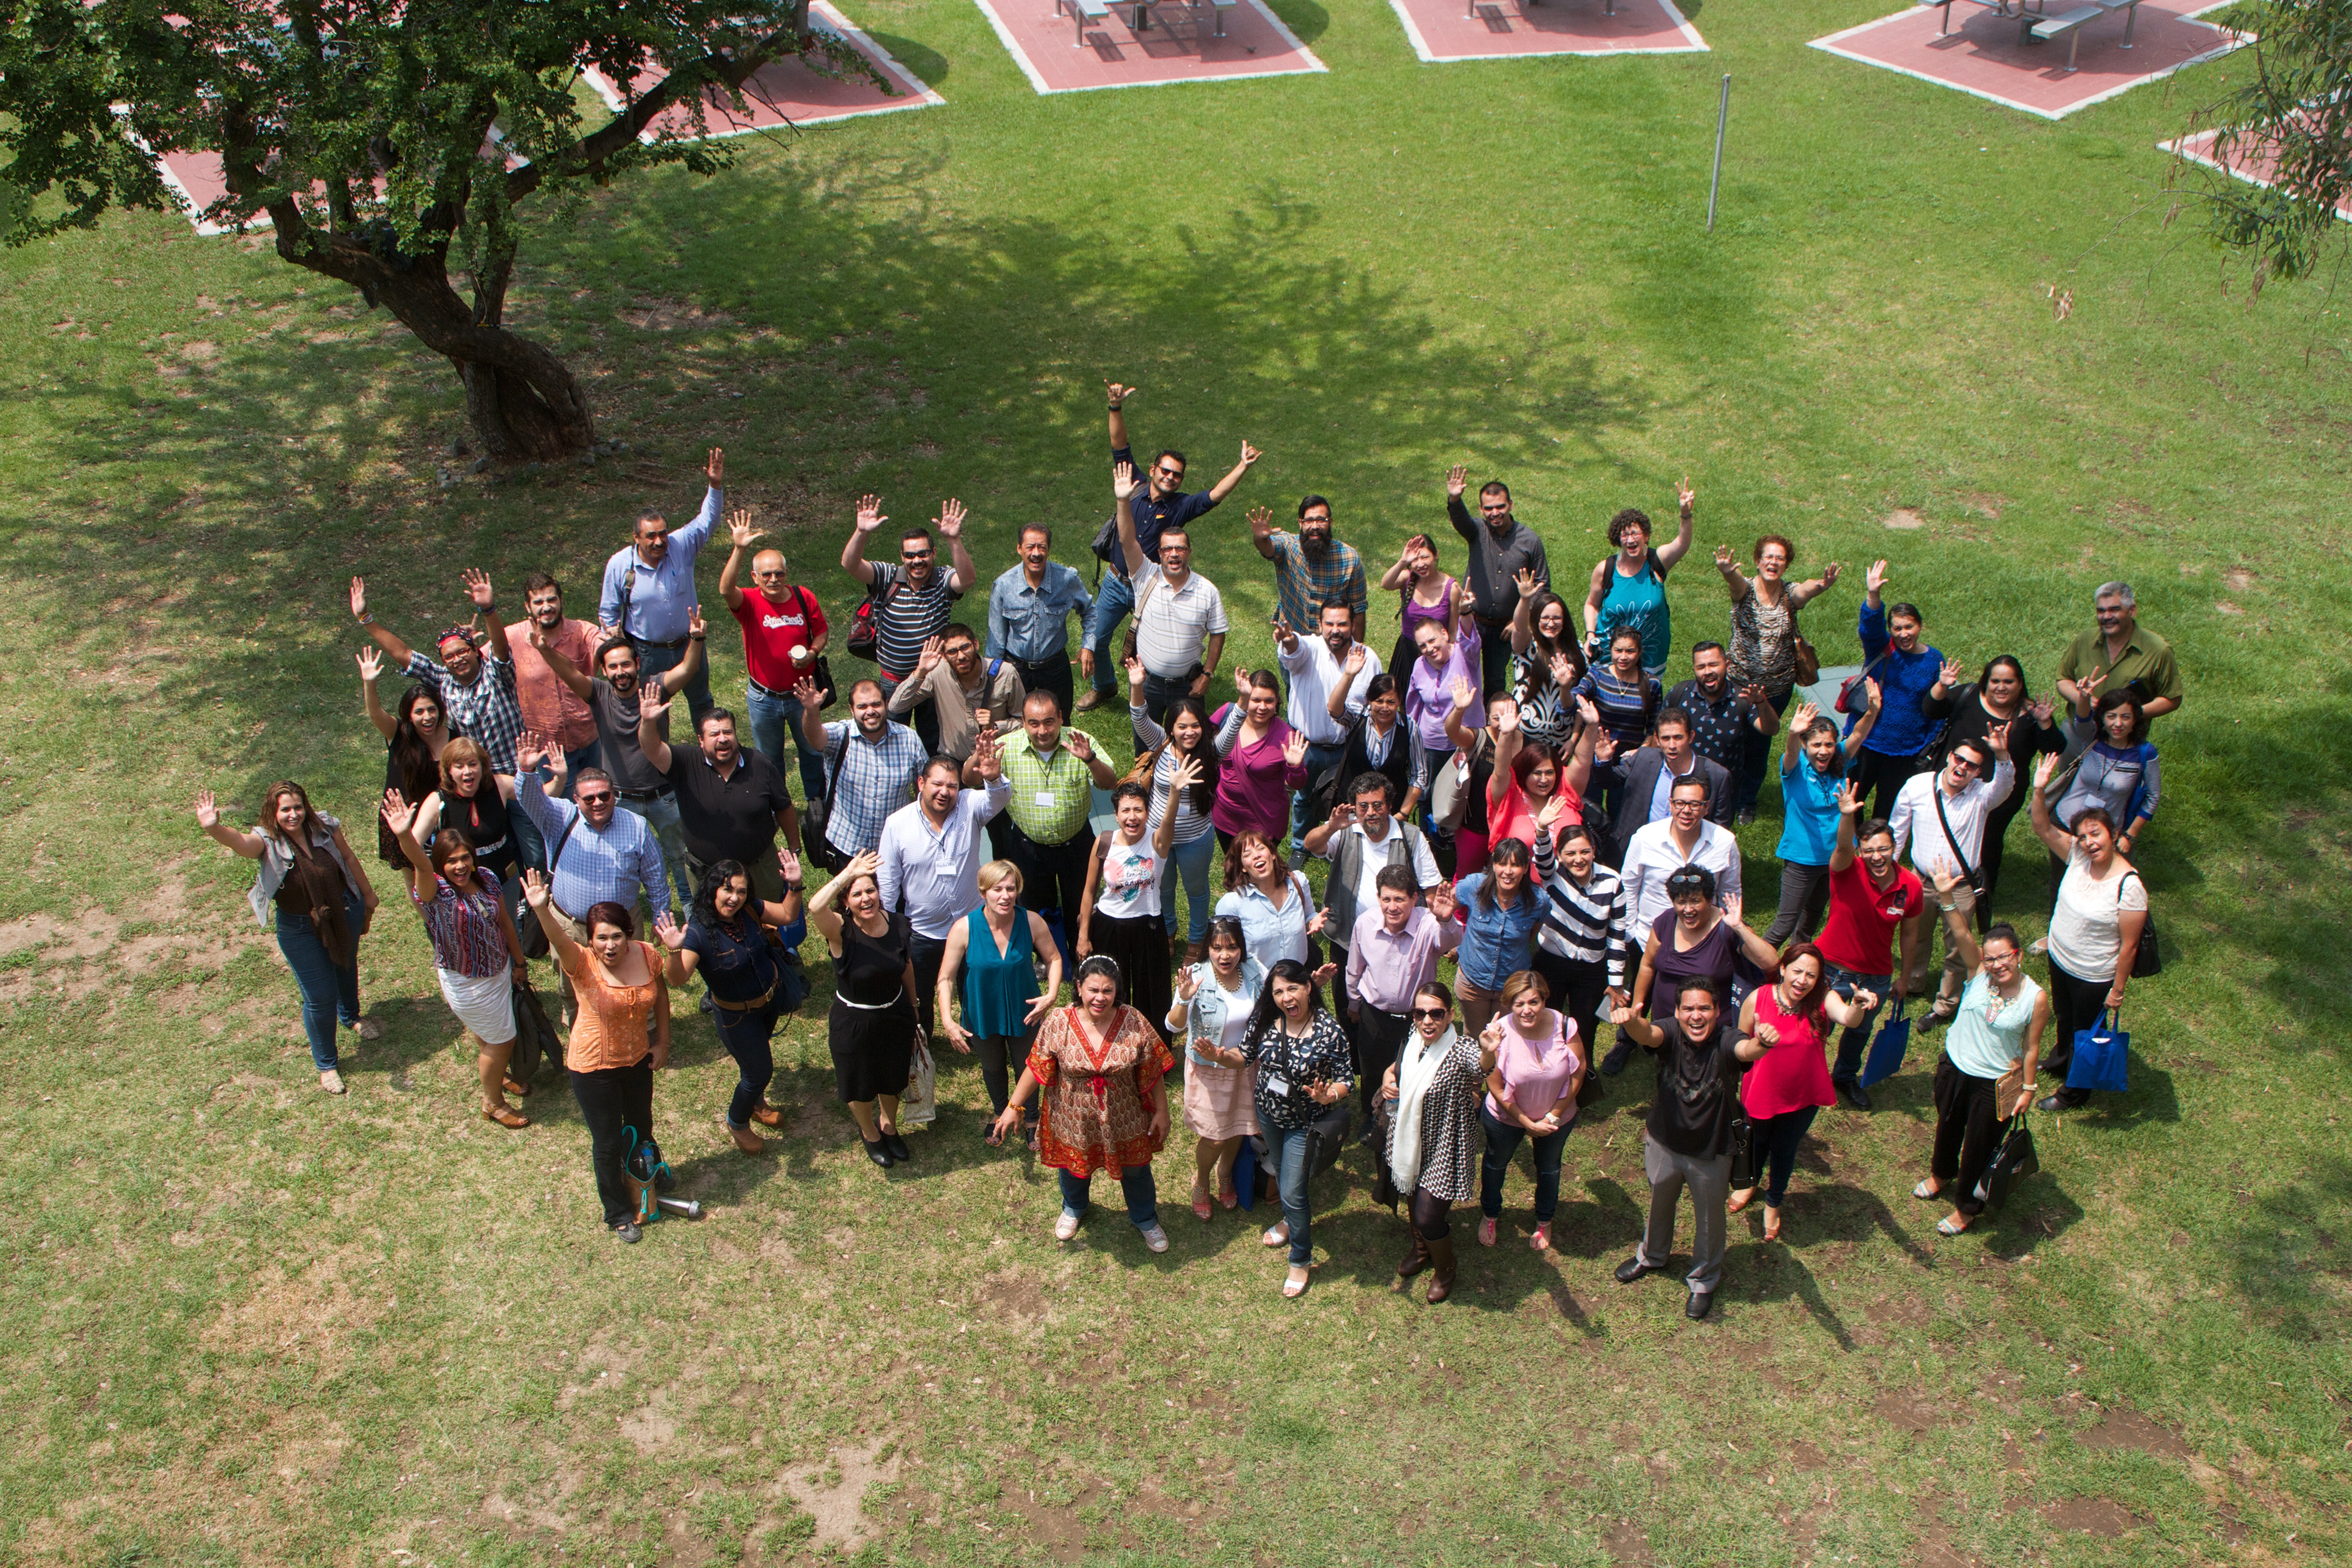
people, community, udgagora, troop